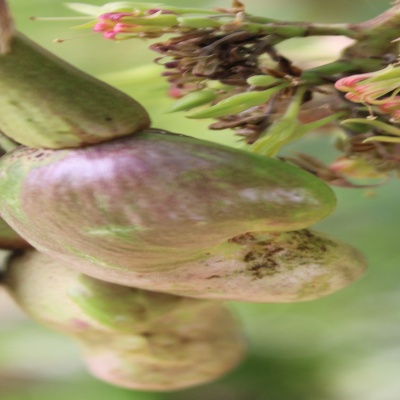
Crop: Cashew
Condition: healthy